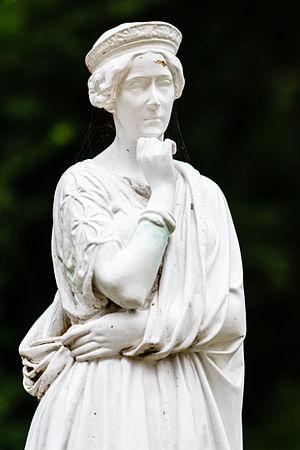
Élisabeth-Rachel Félix, dite Rachel ou Mˡˡᵉ Rachel, est une actrice née le 21 février 1821 à Mumpf et morte le 3 janvier 1858 au Cannet. Grande tragédienne, elle fut un modèle pour Sarah Bernhardt.